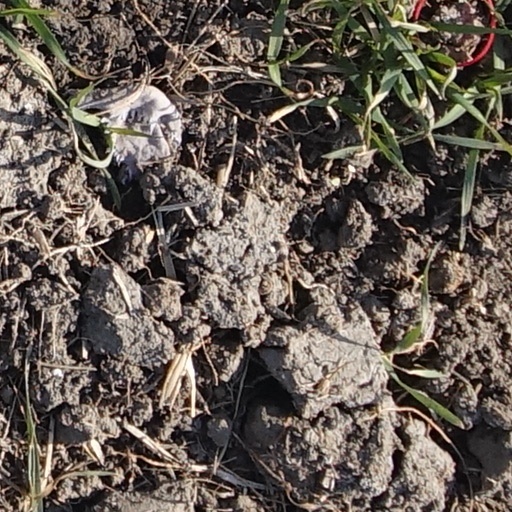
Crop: wheat